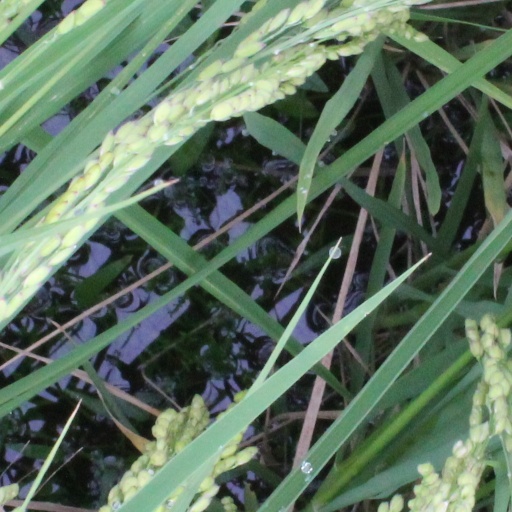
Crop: rice